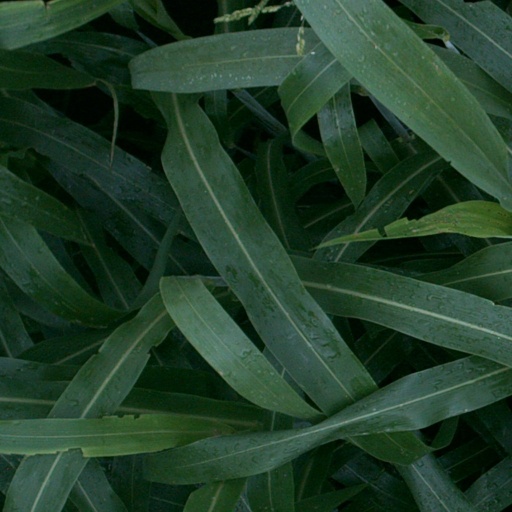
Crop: sorghum